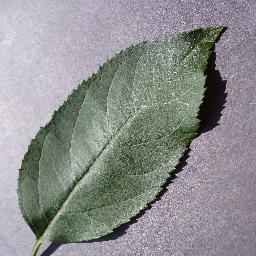
Label: Apple___healthy